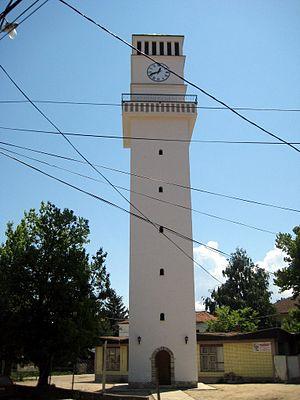
Gjakovë en albanais et Đakovica en serbe latin est une ville et une commune du Kosovo. Elle fait partie du district de Gjakovë/Đakovica ou du district de Pejë/Peć. Selon le recensement kosovar de 2011, la ville intra muros compte 40 827 habitants et la commune/municipalité 94 556.
Cet article propose une liste des monuments culturels du Kosovo. Elle intègre des monuments inscrits dans les registres de l'Institut pour la protection du patrimoine de la République de Serbie et sur la liste de l'Académie serbe des sciences et des arts, en tant que le Kosovo est encore considéré comme une province autonome par la Serbie et une partie de la communauté internationale ; parallèlement le Kosovo, qui a proclamé son indépendance en 2008, a établi une liste provisoire de monuments culturels.